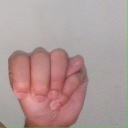
अक्षर: म